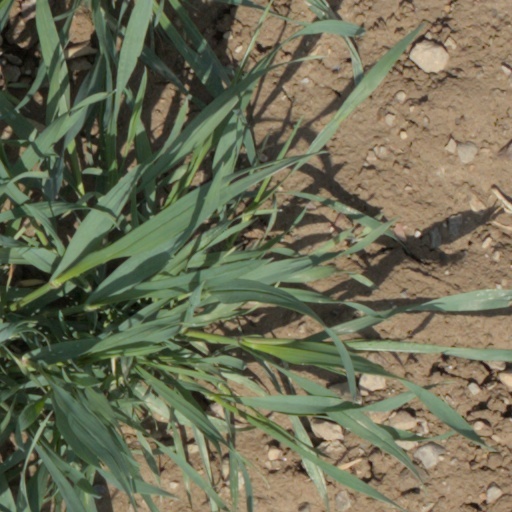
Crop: wheat